Gloria McGehee

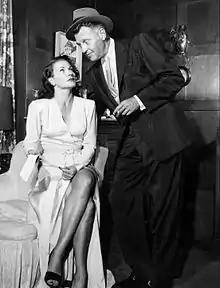
McGehee (left) with Ralph Bellamy in "Man Against Crime", 1953

Gloria Leonora McGehee (January 9, 1922 – May 4, 1964) was an American film and television actress. She starred in the films "The Boss" and "Sierra Stranger", and guest-starred in three episodes of the western television series "Gunsmoke" and the episode "The Case of the Crimson Kiss" in the 1957 season of the legal drama series "Perry Mason". McGehee died in May 1964 of a heart attack in Meadville, Mississippi, at the age of 42. She was buried in Midway Cemetery.